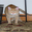
Label: cat